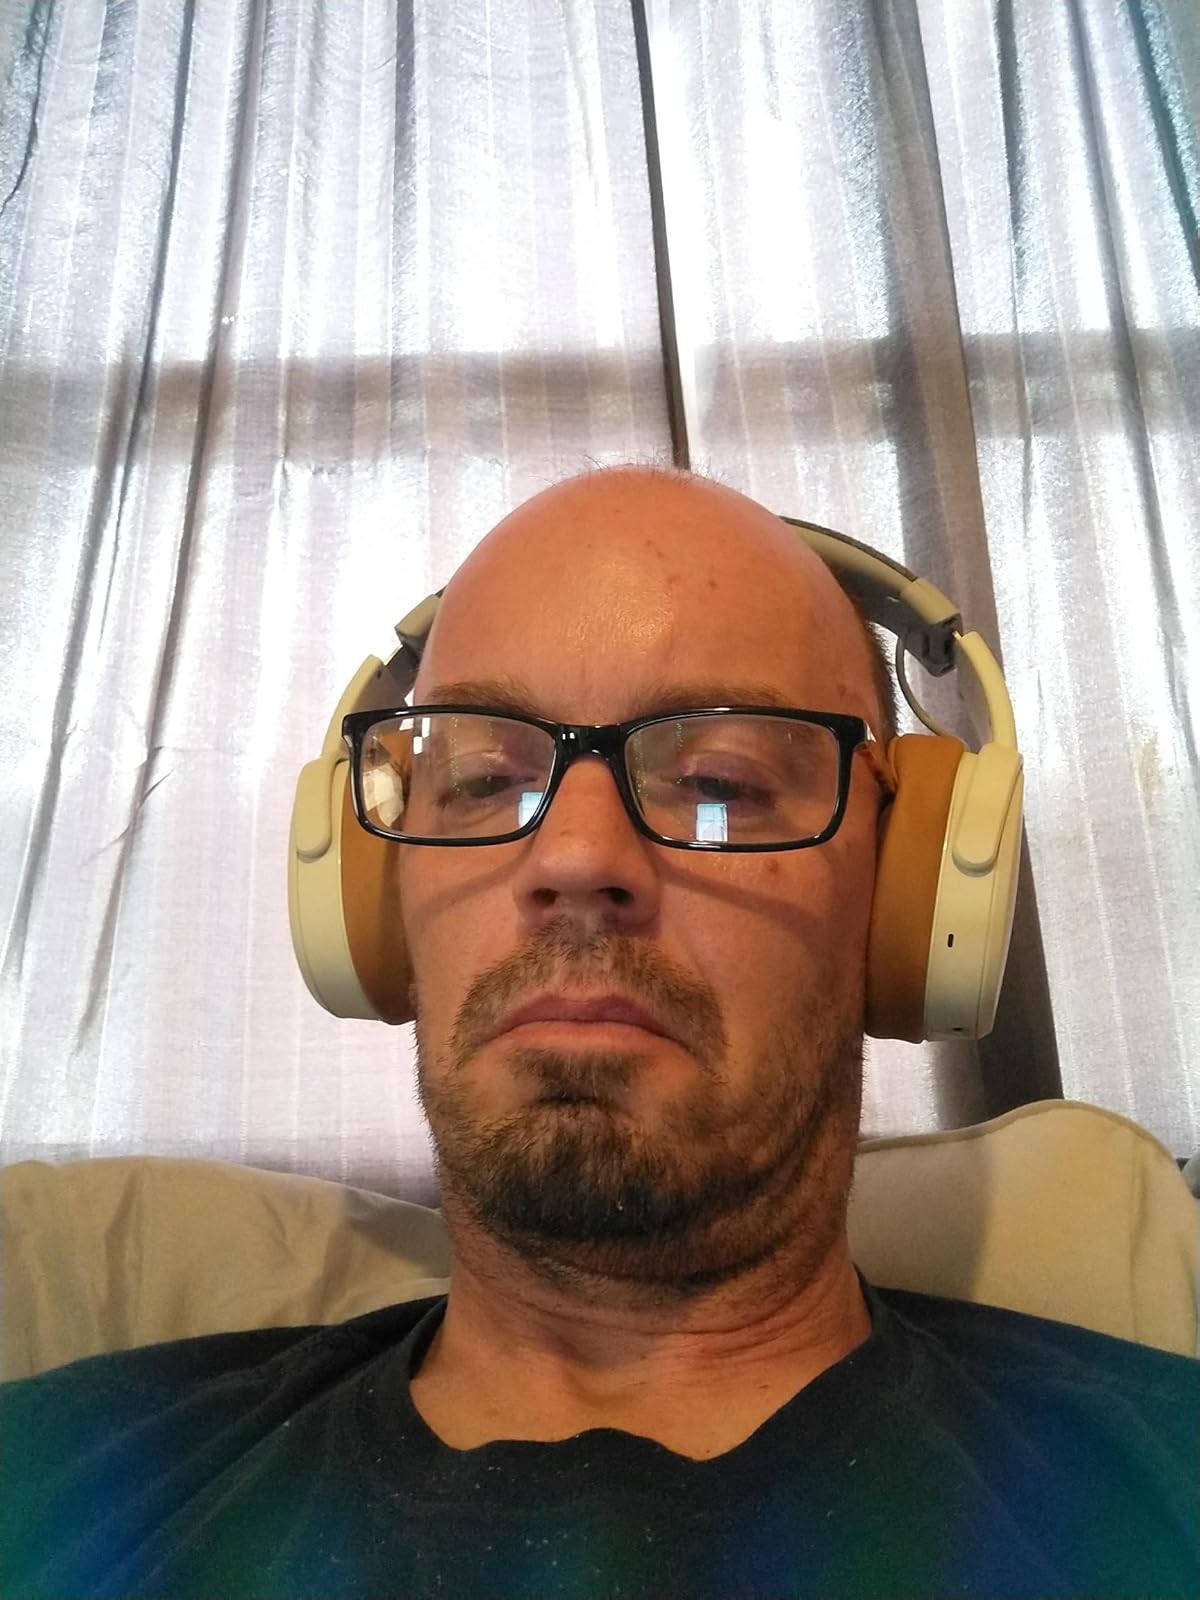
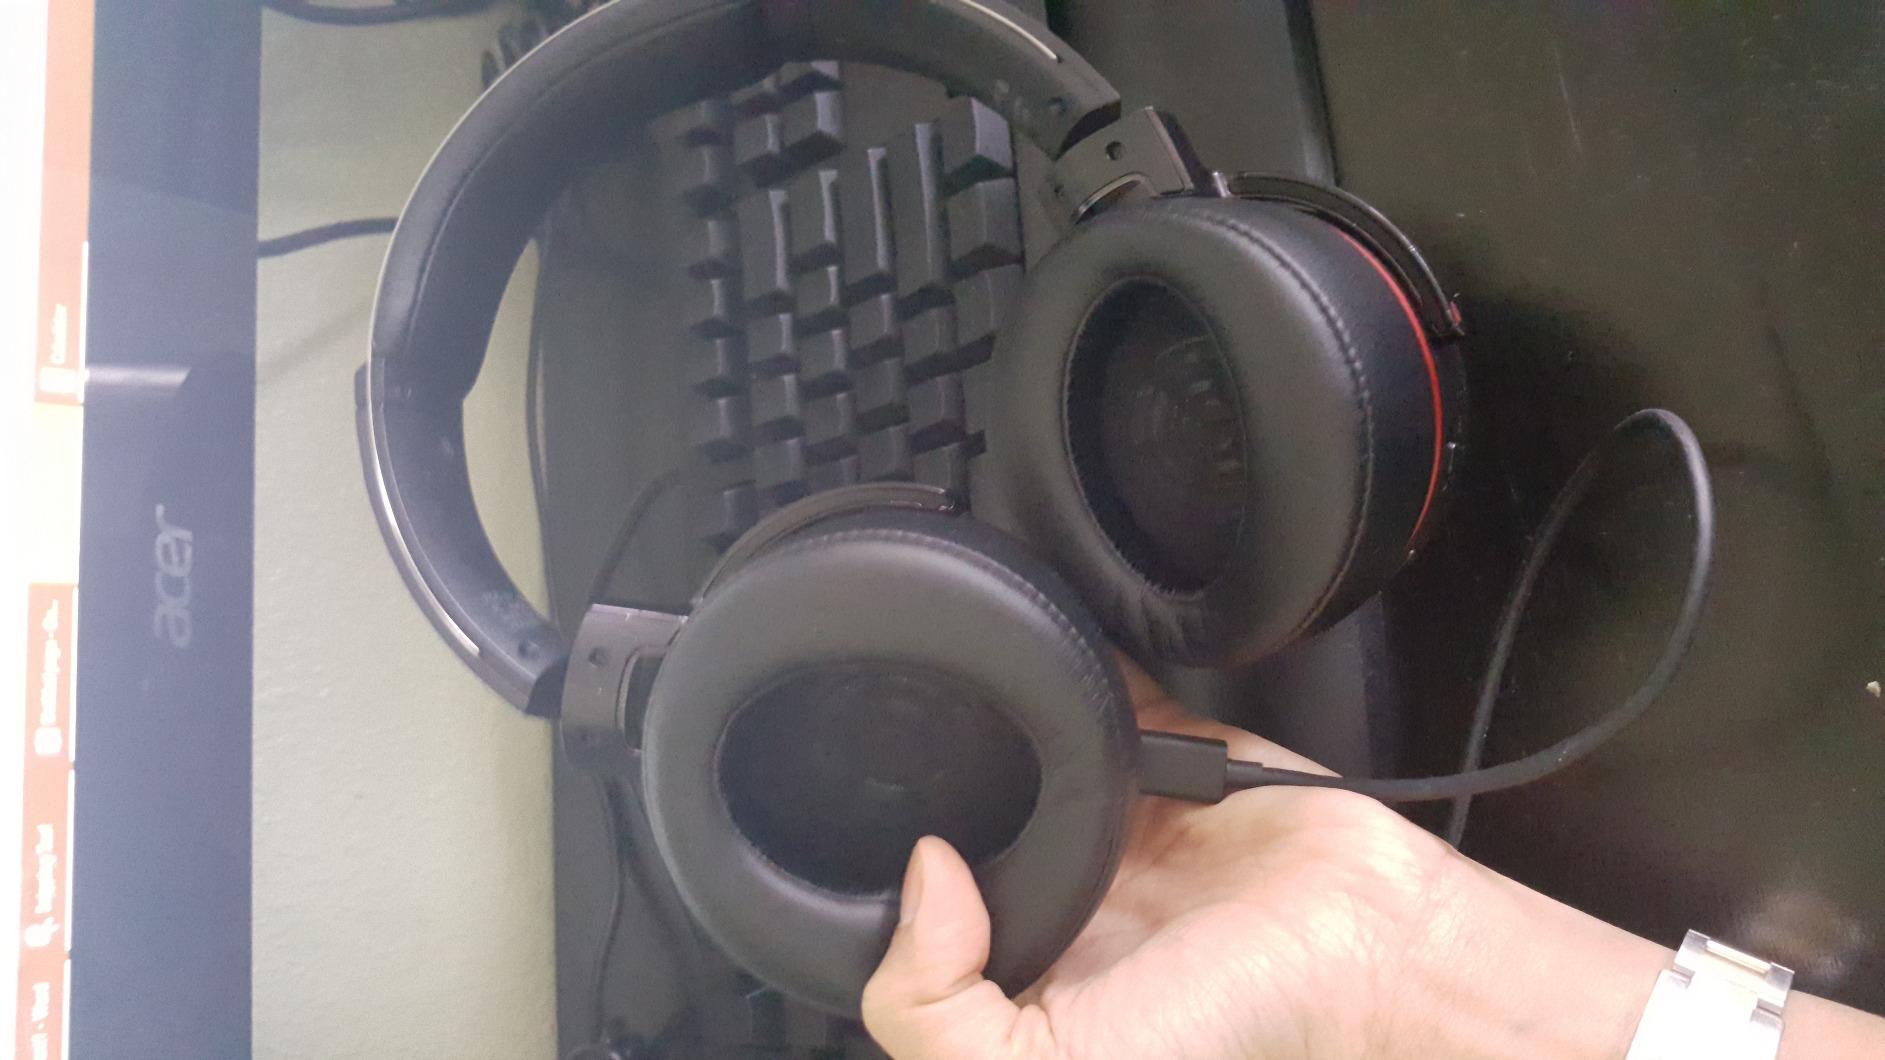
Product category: headphones
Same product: no